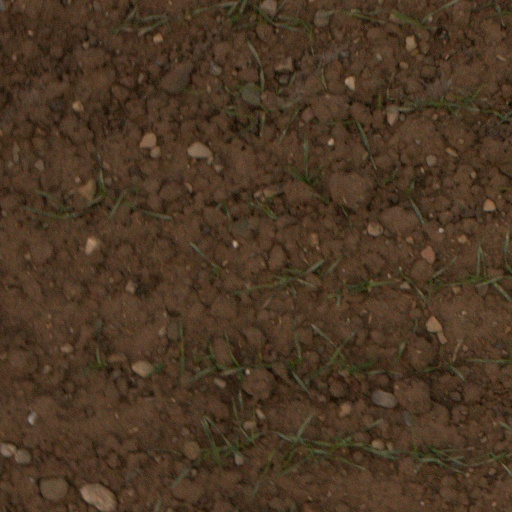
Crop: wheat